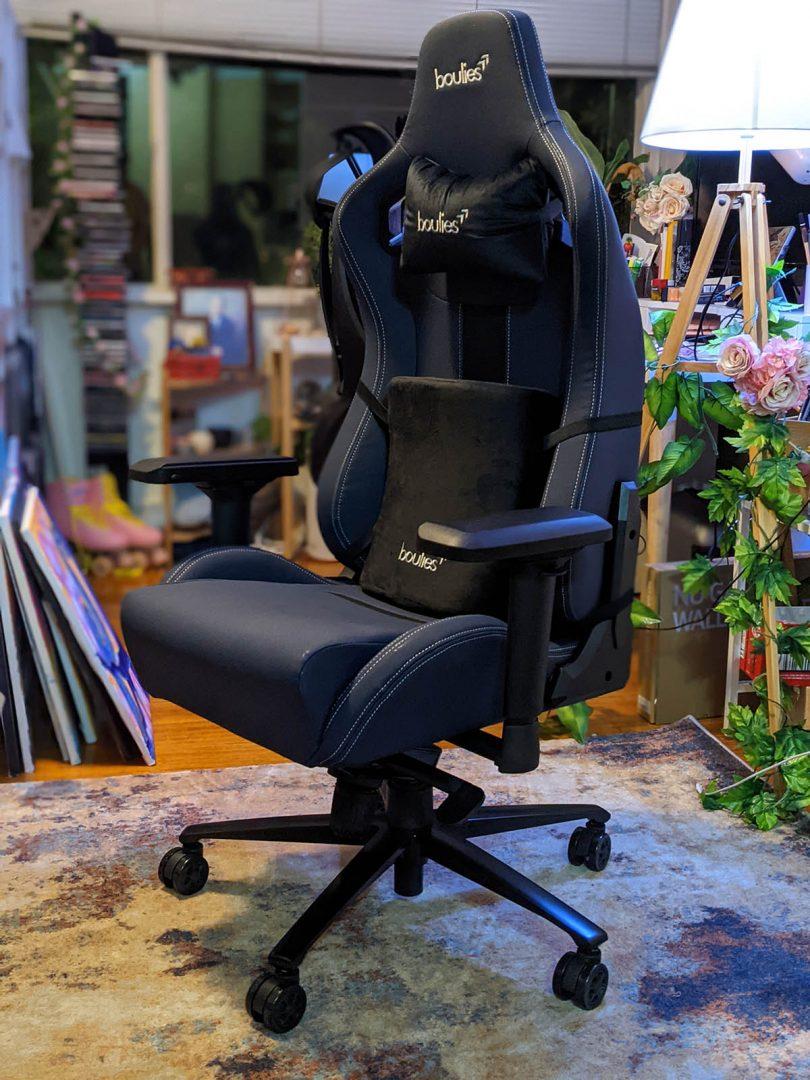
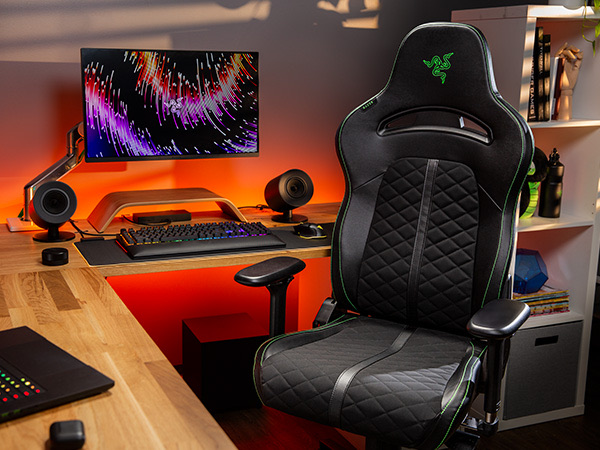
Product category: items_chair
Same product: no